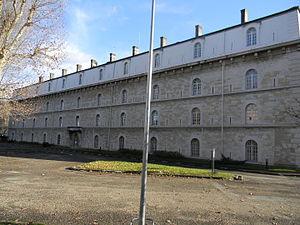
Caserne de l'ancien fort de la Vitriolerie, actuel Quartier Général-Frère à Lyon.
Le fort de la Vitriolerie est un ouvrage de la première ceinture de Lyon. Il est aujourd'hui plus connu sous le nom de quartier général Frère à Lyon.